Augusta Glosé

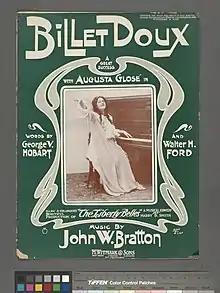
Sheet music featuring a photograph of Augusta Glosé

Glosé appeared on Broadway twice, in William Gillette's "Because She Loved Him So" (1899) and in "The Liberty Belles" (1901-1902). She also played duets with her father in concert, for a time. In 1903 she performed at a benefit concert for the New York Home for Destitute Crippled Children.